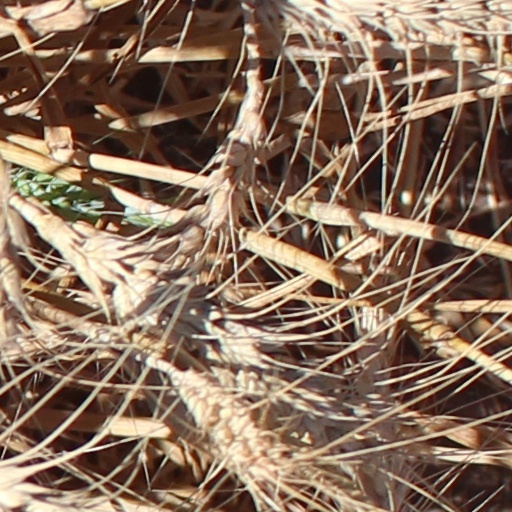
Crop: wheat